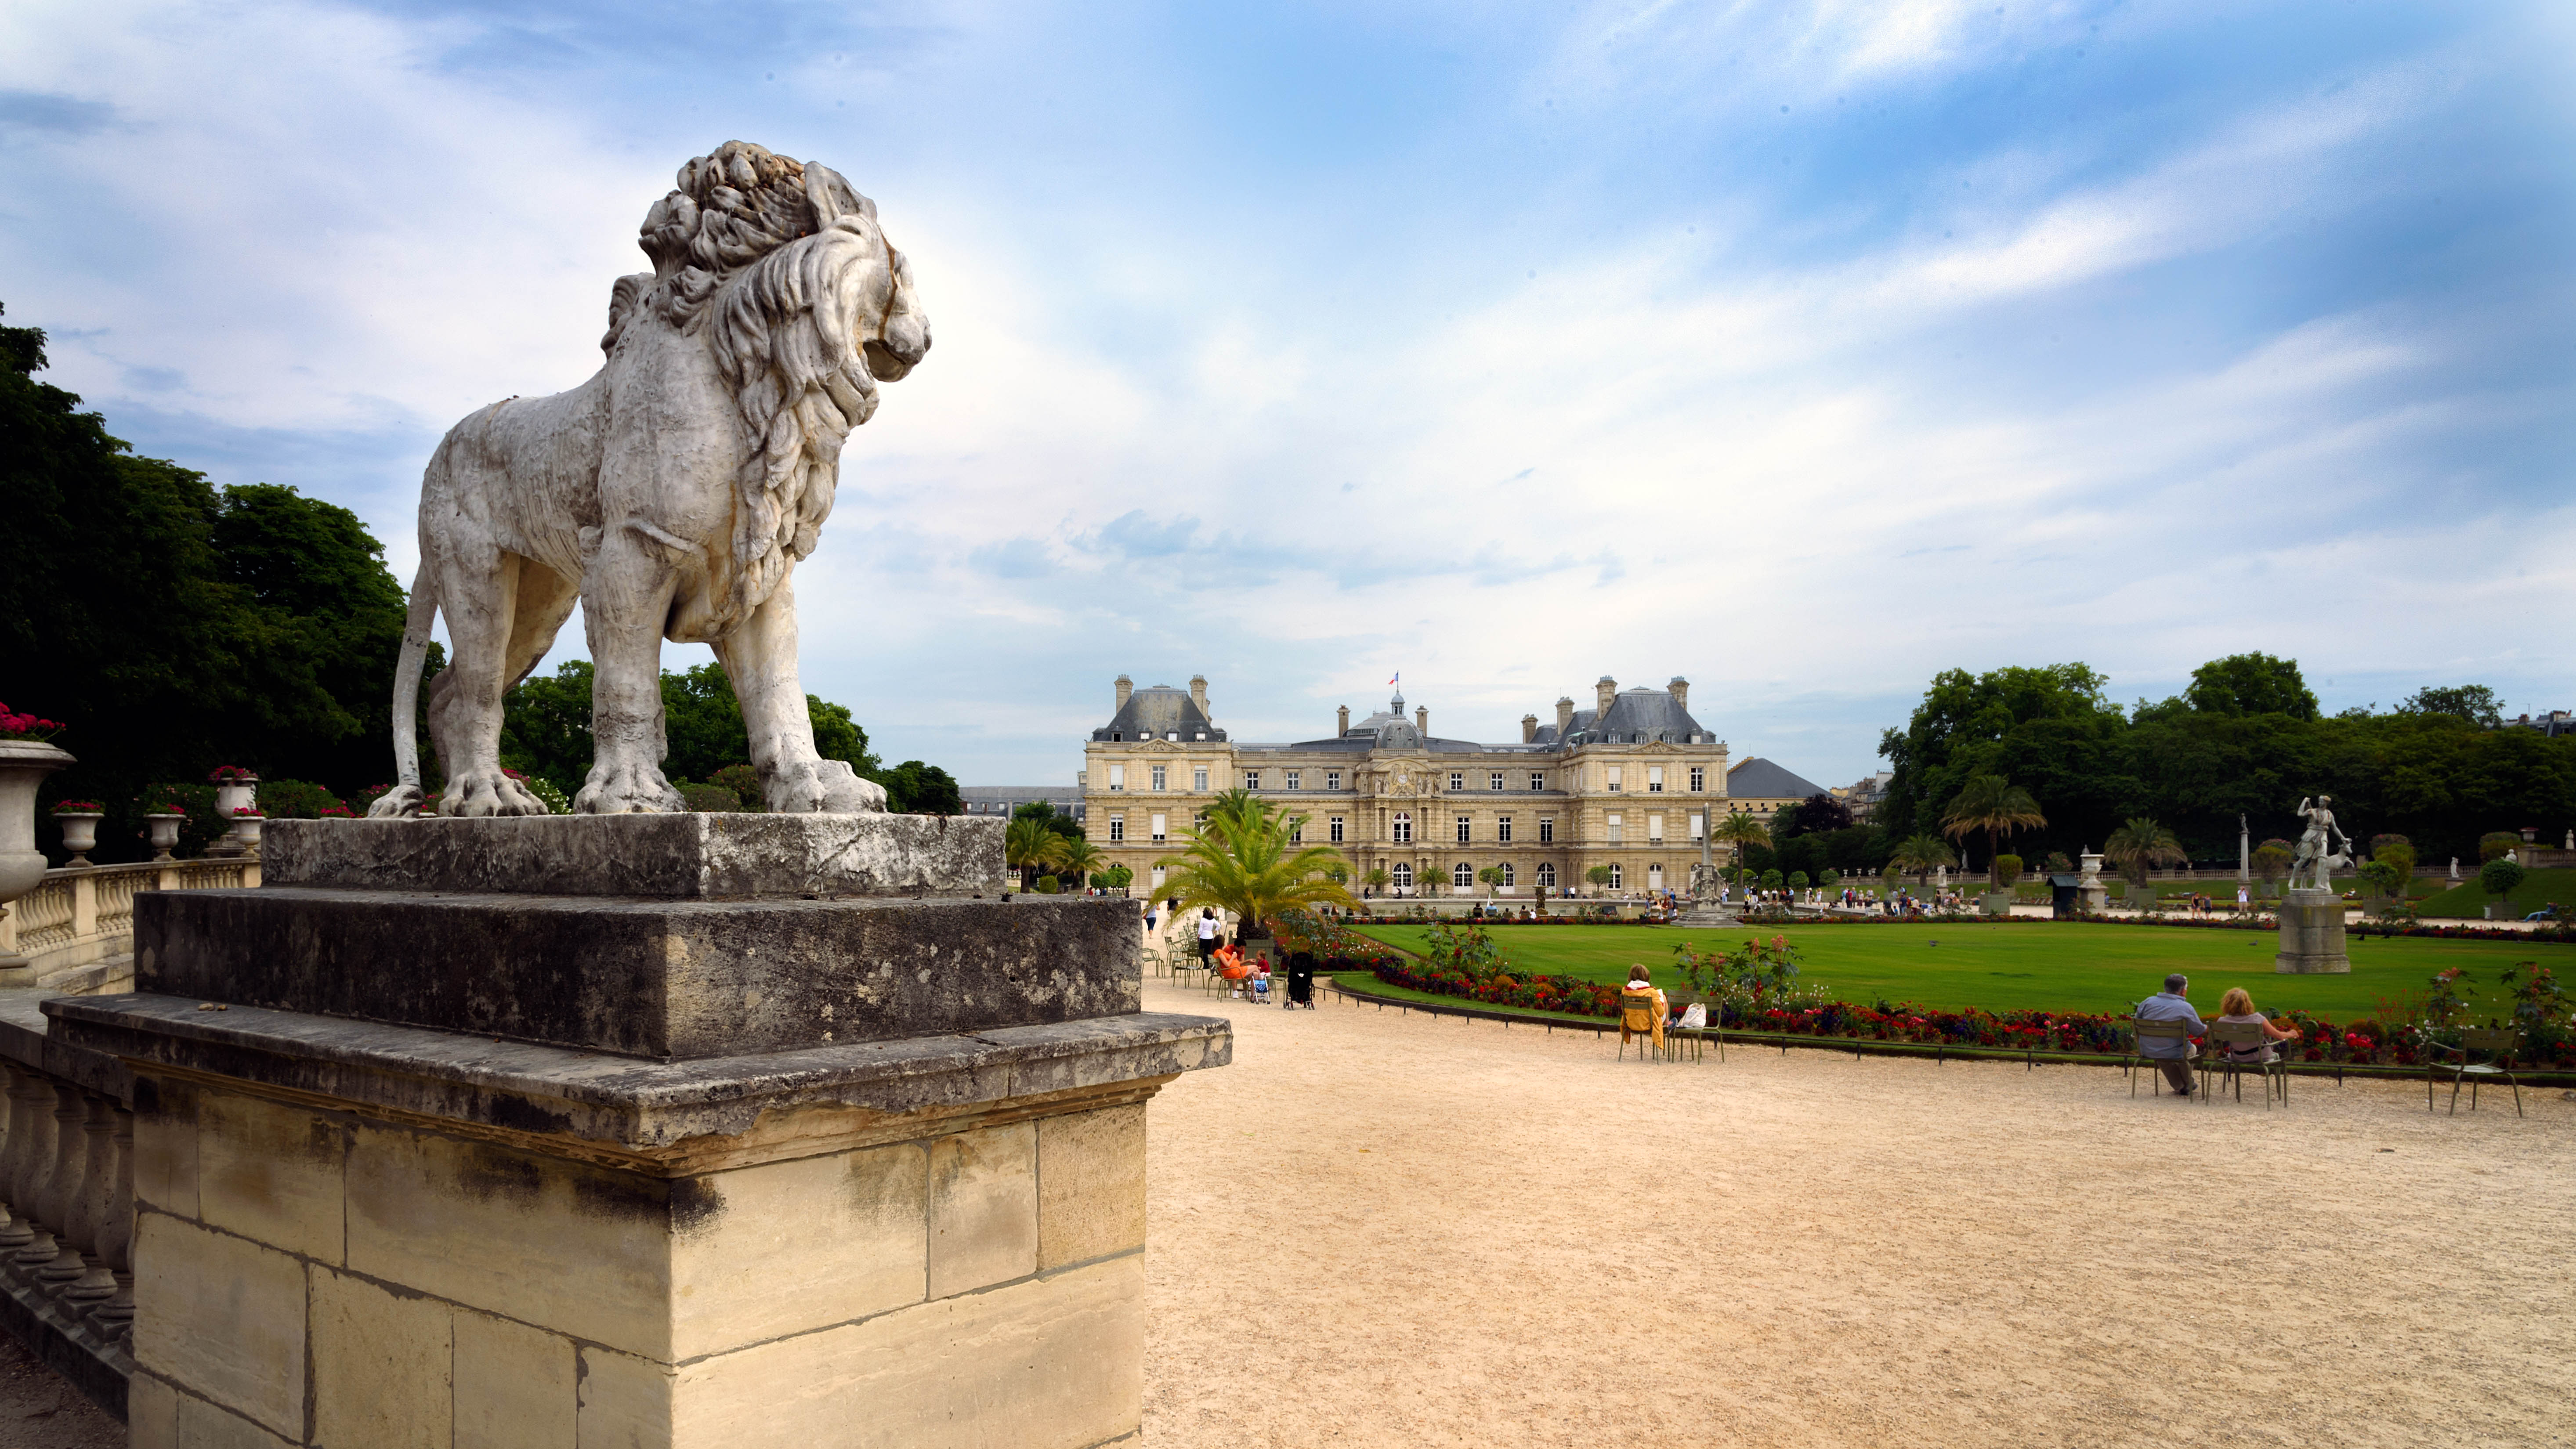
building, chateau, palace, paris, monument, vacation, travel, statue, park, landmark, nikon, tourism, lion, places, 2015, sunny, memorial, clouds, french, publicdomain, temple, town square, gardens, d750, luxembourg, senate, ancient history